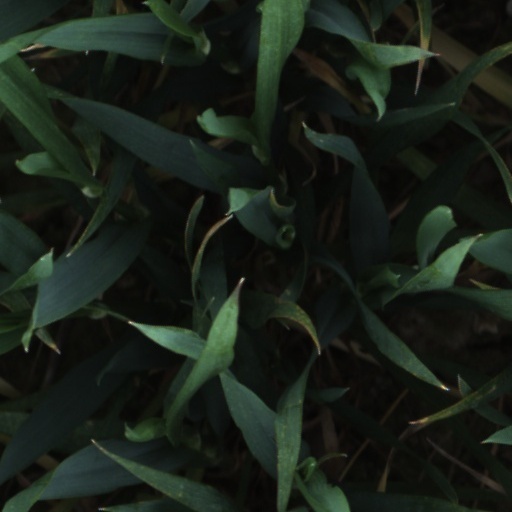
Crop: wheat